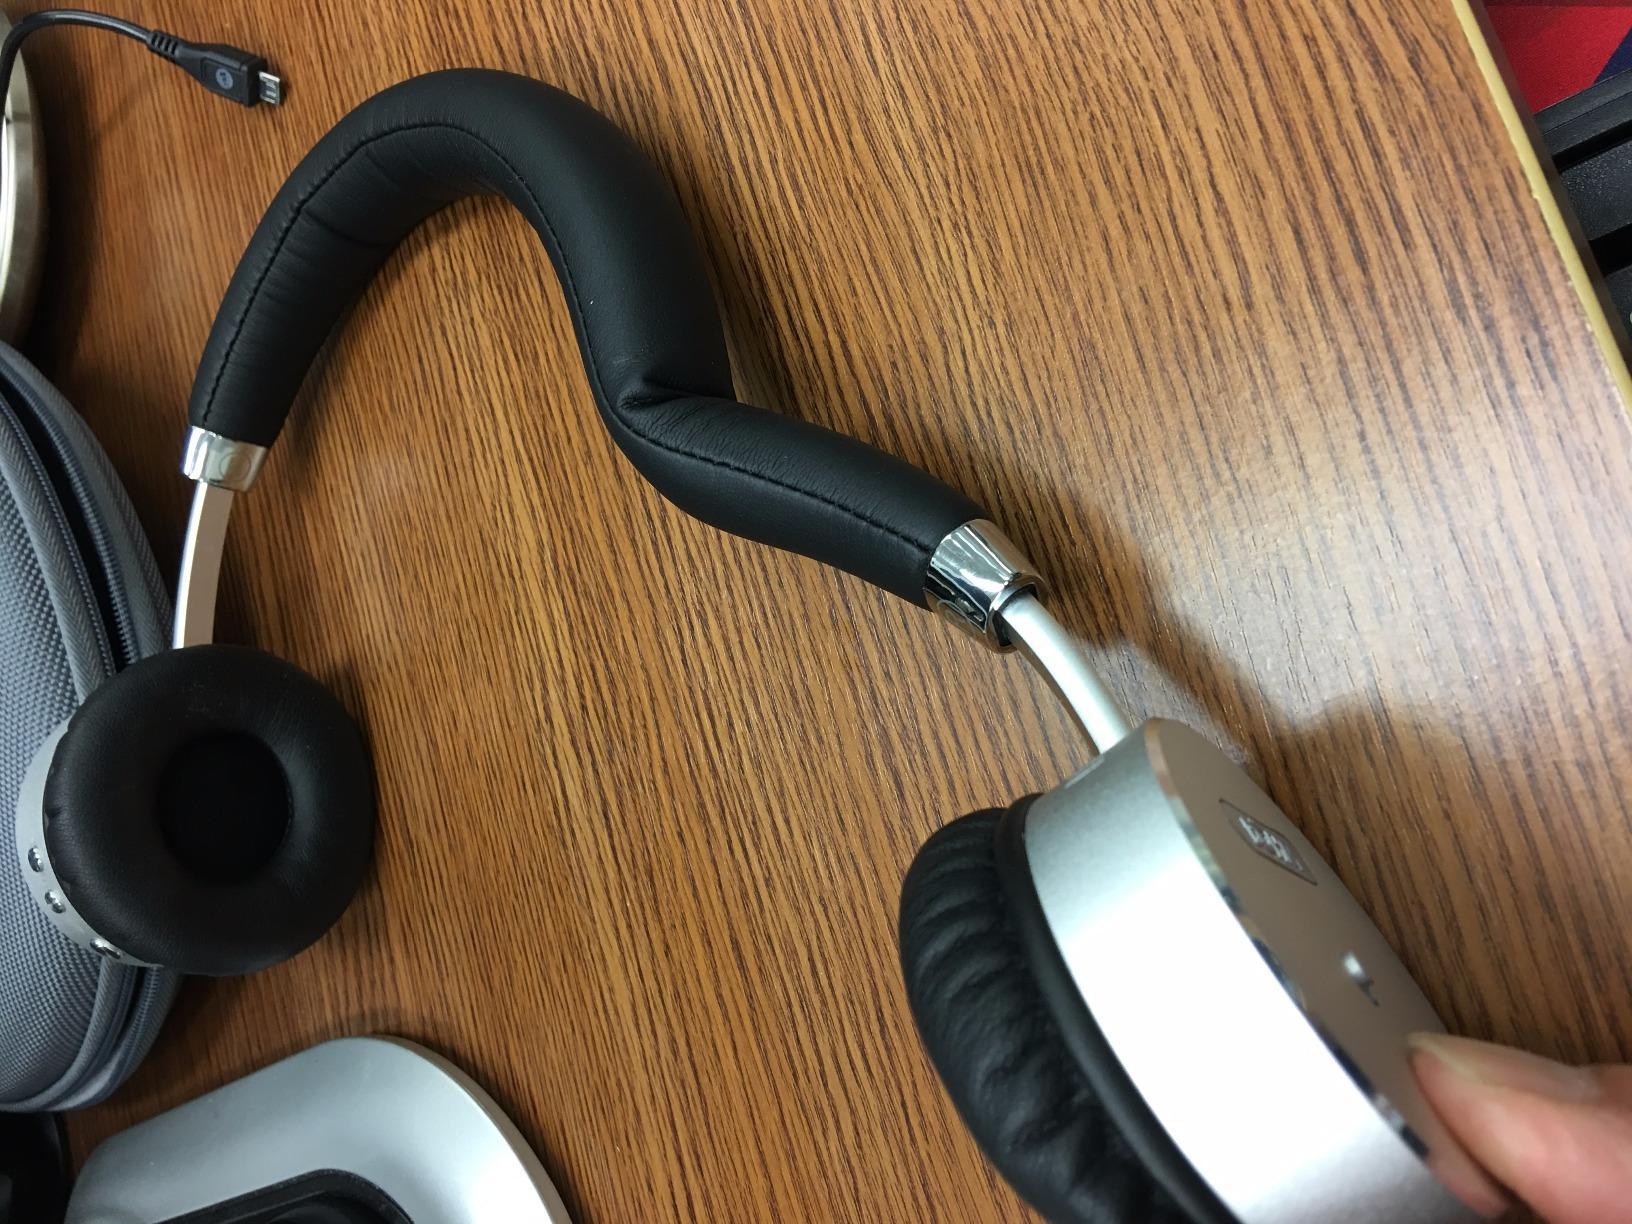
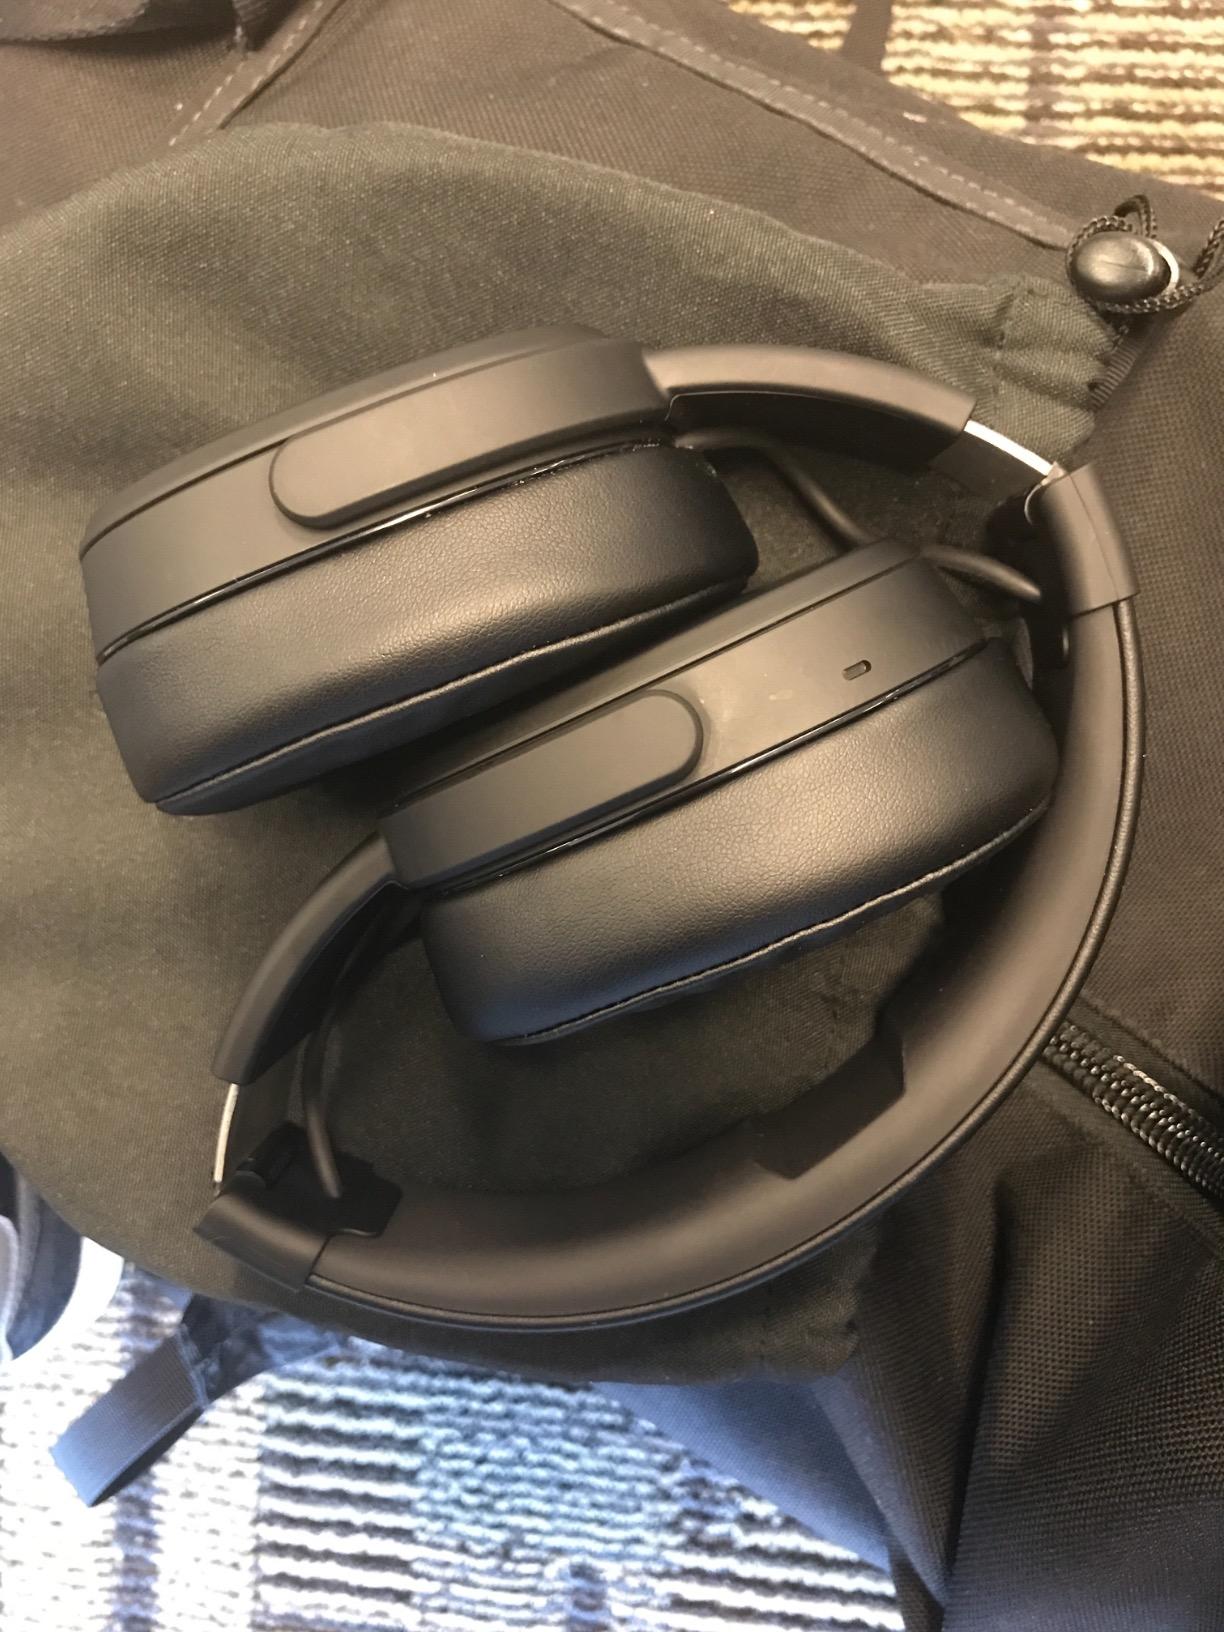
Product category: headphones
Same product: no